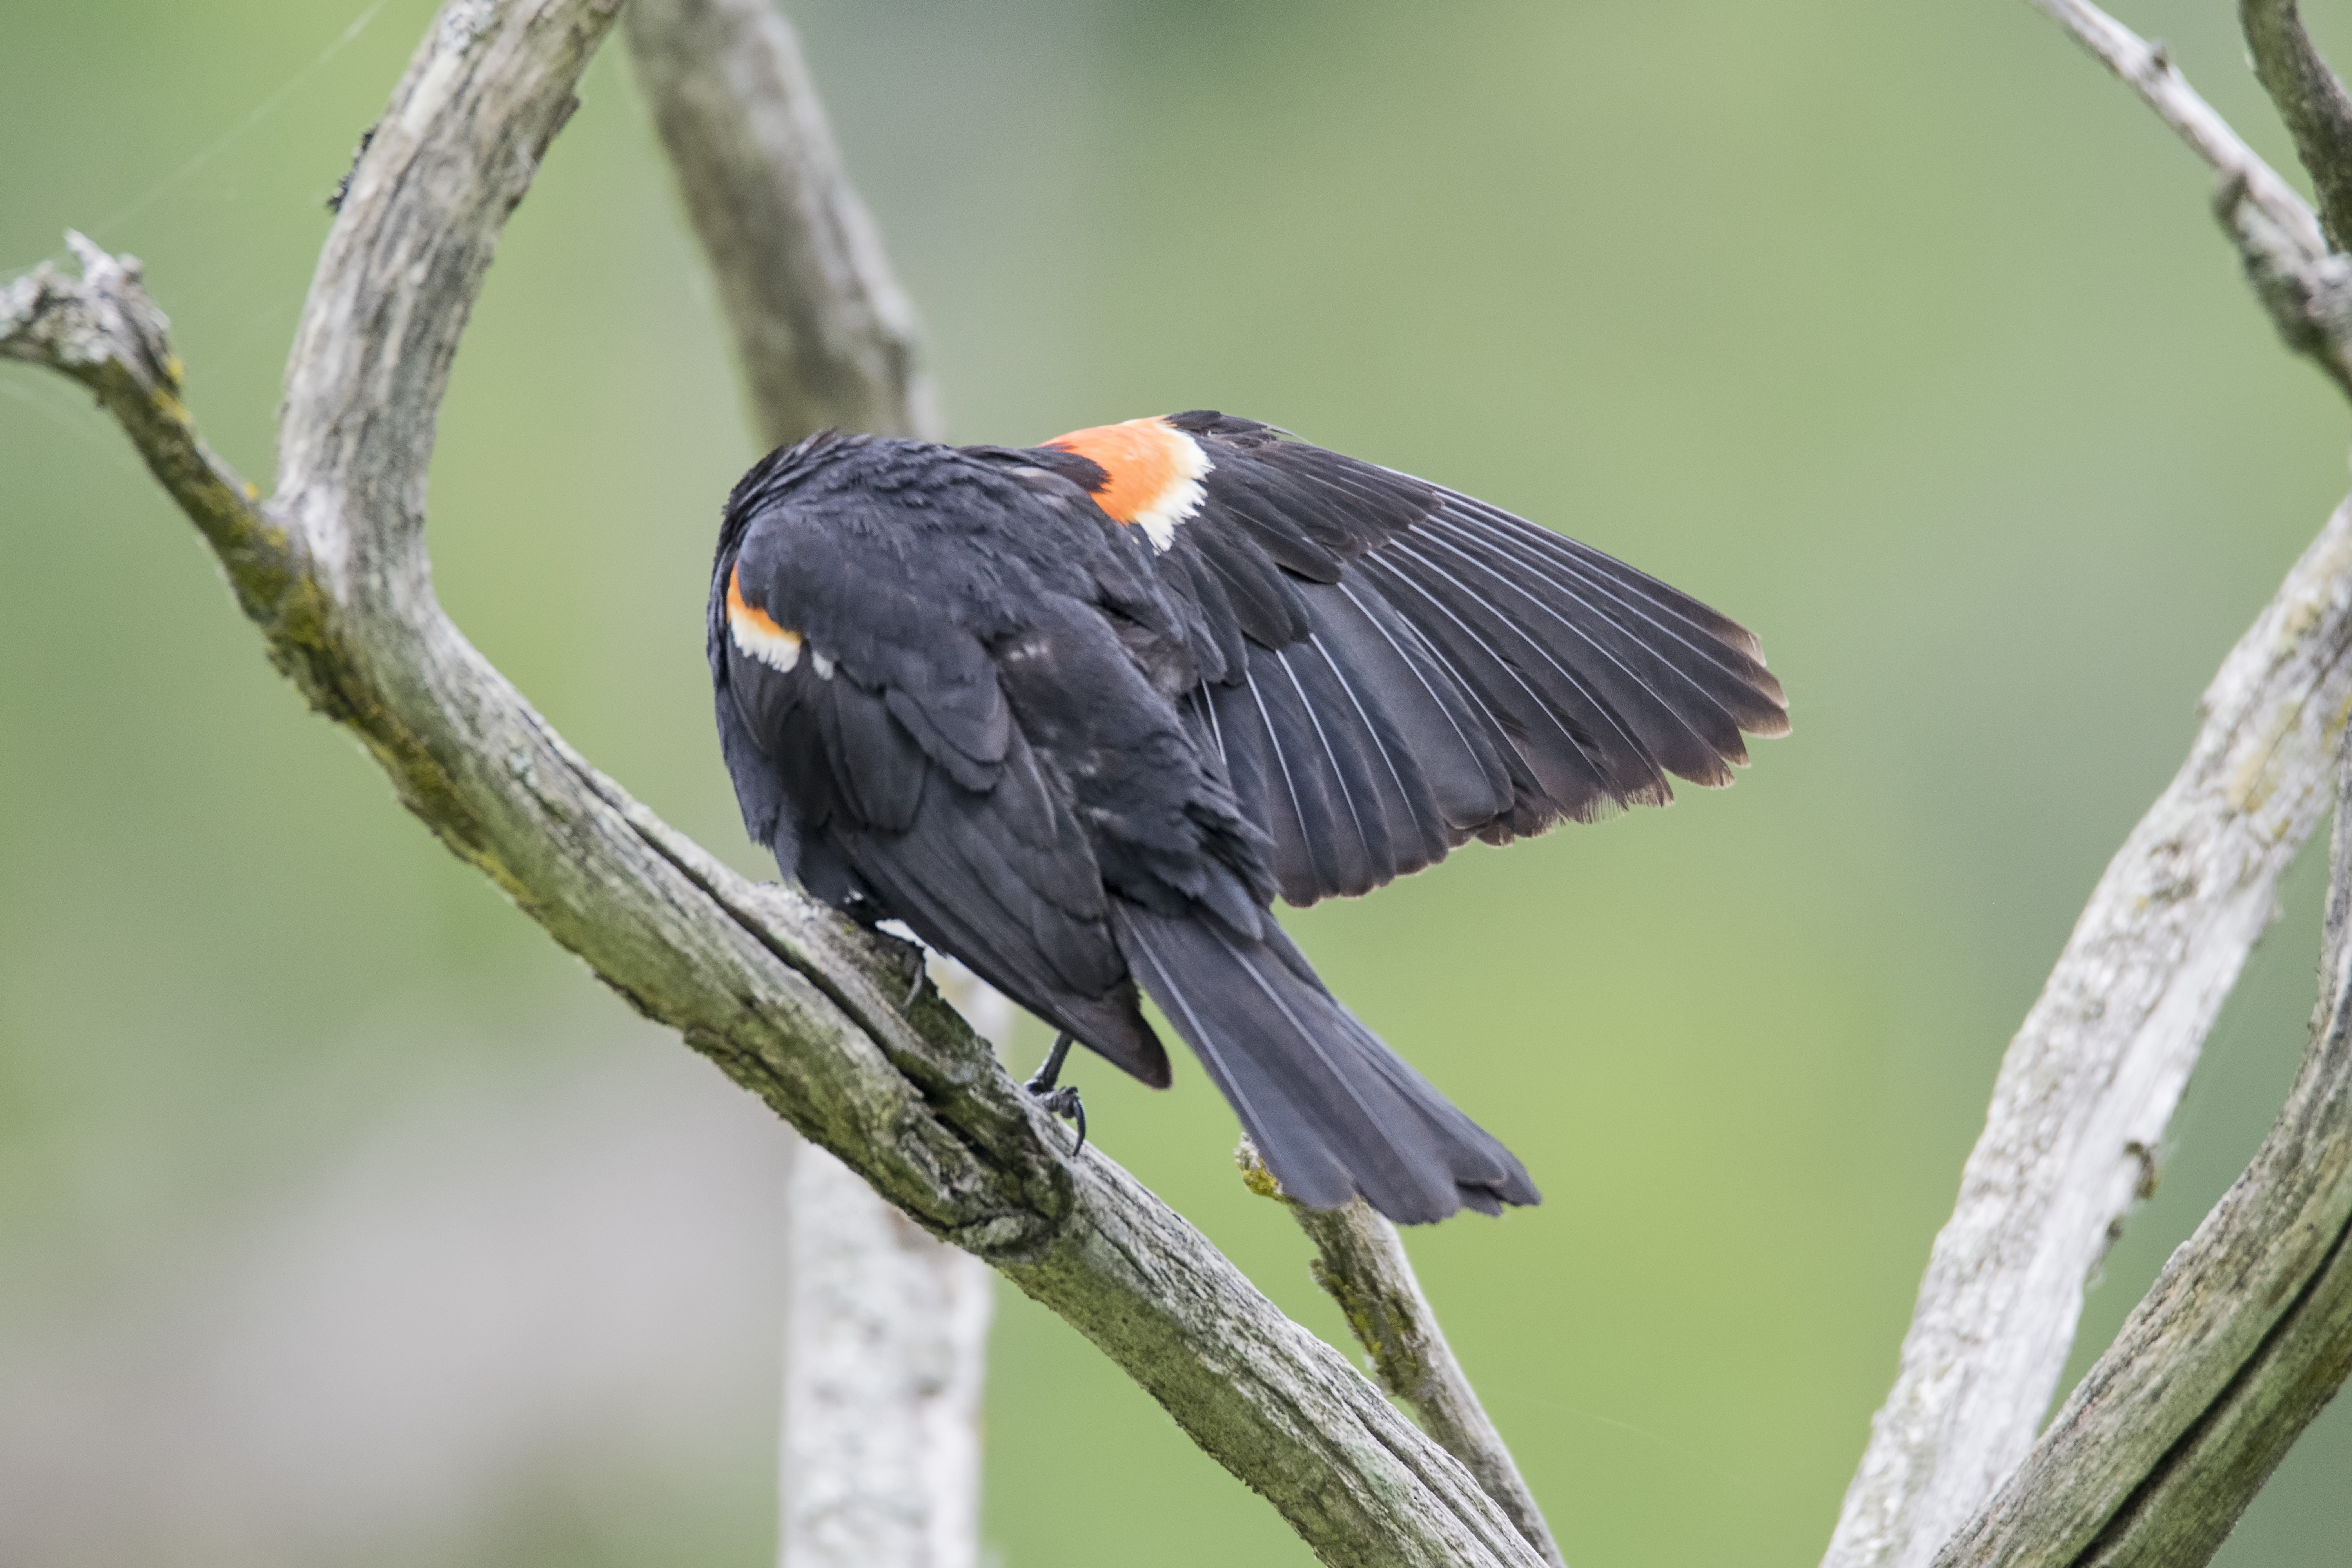
nature, branch, bird, wing, wildlife, red, beak, winged, fauna, canada, a, vertebrate, quebec, blackbird, sherbrooke, oiseau, carouge, paulettes, coraciiformes, perching bird